Kundt's tube

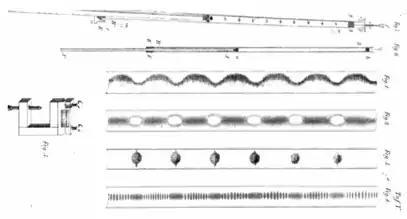
Drawing from Kundt's original 1866 paper in "Annalen der Physik", showing the Kundt's tube apparatus "(fig.6 & 7, top)" and the powder patterns created by it "(fig.1, 2, 3, 4)".

Kundt's tube is an experimental acoustical apparatus invented in 1866 by German physicist August Kundt for the measurement of the speed of sound in a gas or a solid rod. The experiment is still taught today due to its ability to demonstrate longitudinal waves in a gas (which can often be difficult to visualise). It is used today only for demonstrating standing waves and acoustical forces.